National Maritime Union

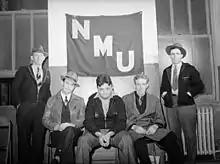
Seamen in hiring hall, NMU banner, New York City, December 1941. (Photograph: Arthur Rothstein)

The NMU was founded in May 1937 by Joseph Curran and his allies, which at the time included Jack Lawrenson. At the time Curran was an able seaman and boatswain aboard the Panama Pacific Line ocean liner . He was a member of the International Seamen's Union (ISU) but was not active in the work of the union. Lawrenson later married writer Helen Lawrenson. He was forced out of the union in 1947, and according to his wife, Curran essentially wrote Lawrenson out of the union's history.